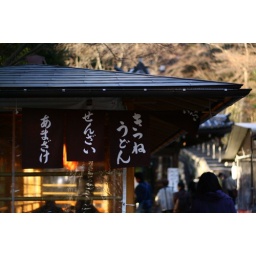
i love zenzai - sticky rice cake in red bean paste/soup. [finally kyoto!]